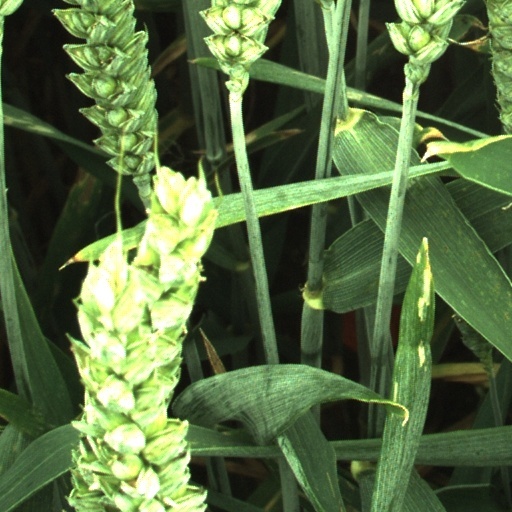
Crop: wheat